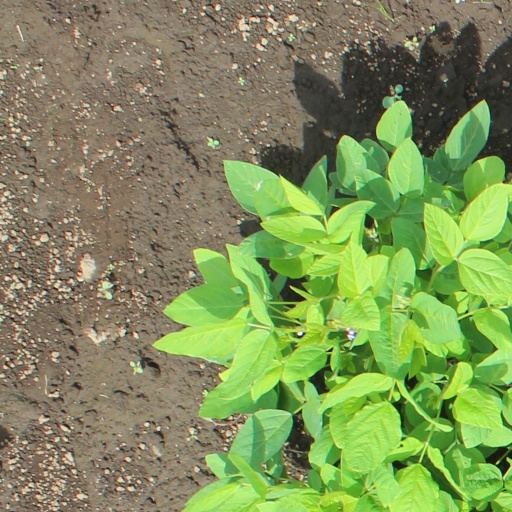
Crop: soybean